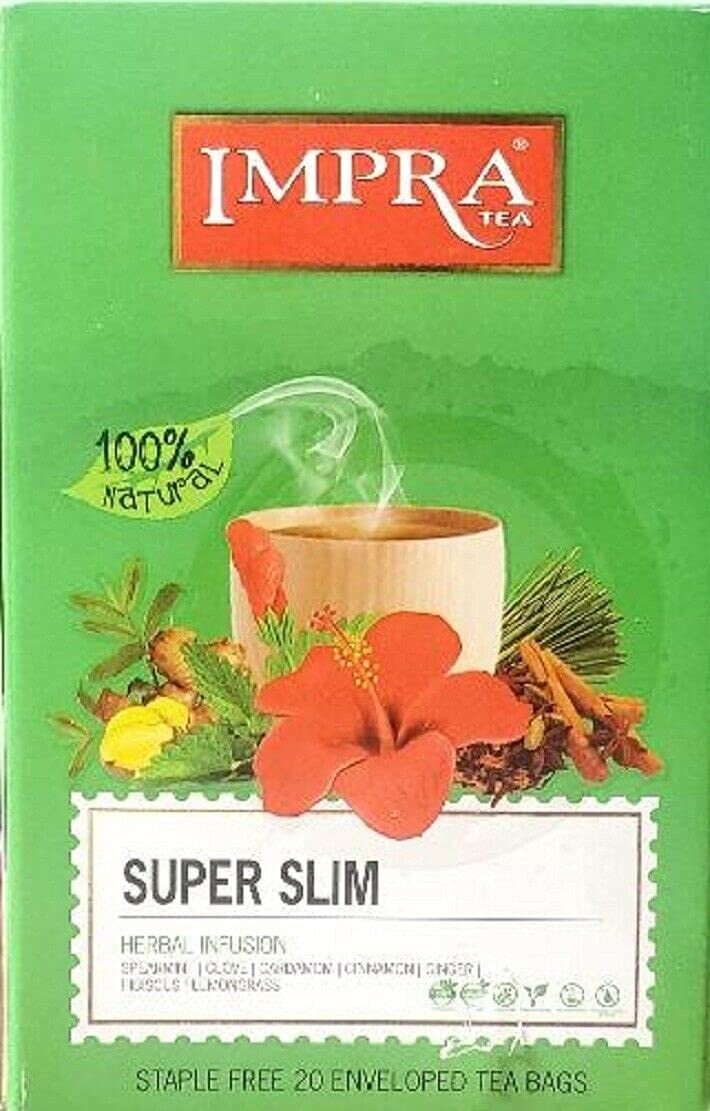
Item Name: Impra Super Slim Herbal Infusion 20 teabags
Bullet Point: Unit count type: Count
Value: 20.0
Unit: Count

Price: 11.49